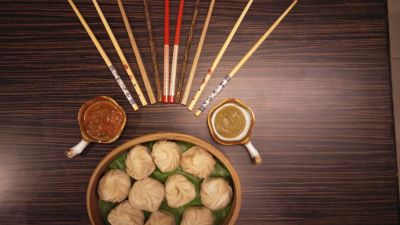
Dish: momos